Charlie Hebdo issue No. 1011

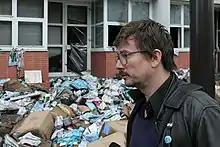
Cartoonist Luz in front of the burned offices of "Charlie Hebdo" after the arson of 2 November 2011.

During the night of 1 November 2011, the "Charlie Hebdo" offices at 62 Boulevard Davout in the 20th arrondissement of Paris were burned down with a Molotov cocktail. Patrick Pelloux, who writes a column for the weekly, announced that "everything was destroyed". "Charlie Hebdo" management said the fire was related to the publication of "Charia Hebdo", and added they had "received quite a few letters of protest, threats, and insults on Twitter and Facebook".